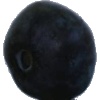
Label: blueberry